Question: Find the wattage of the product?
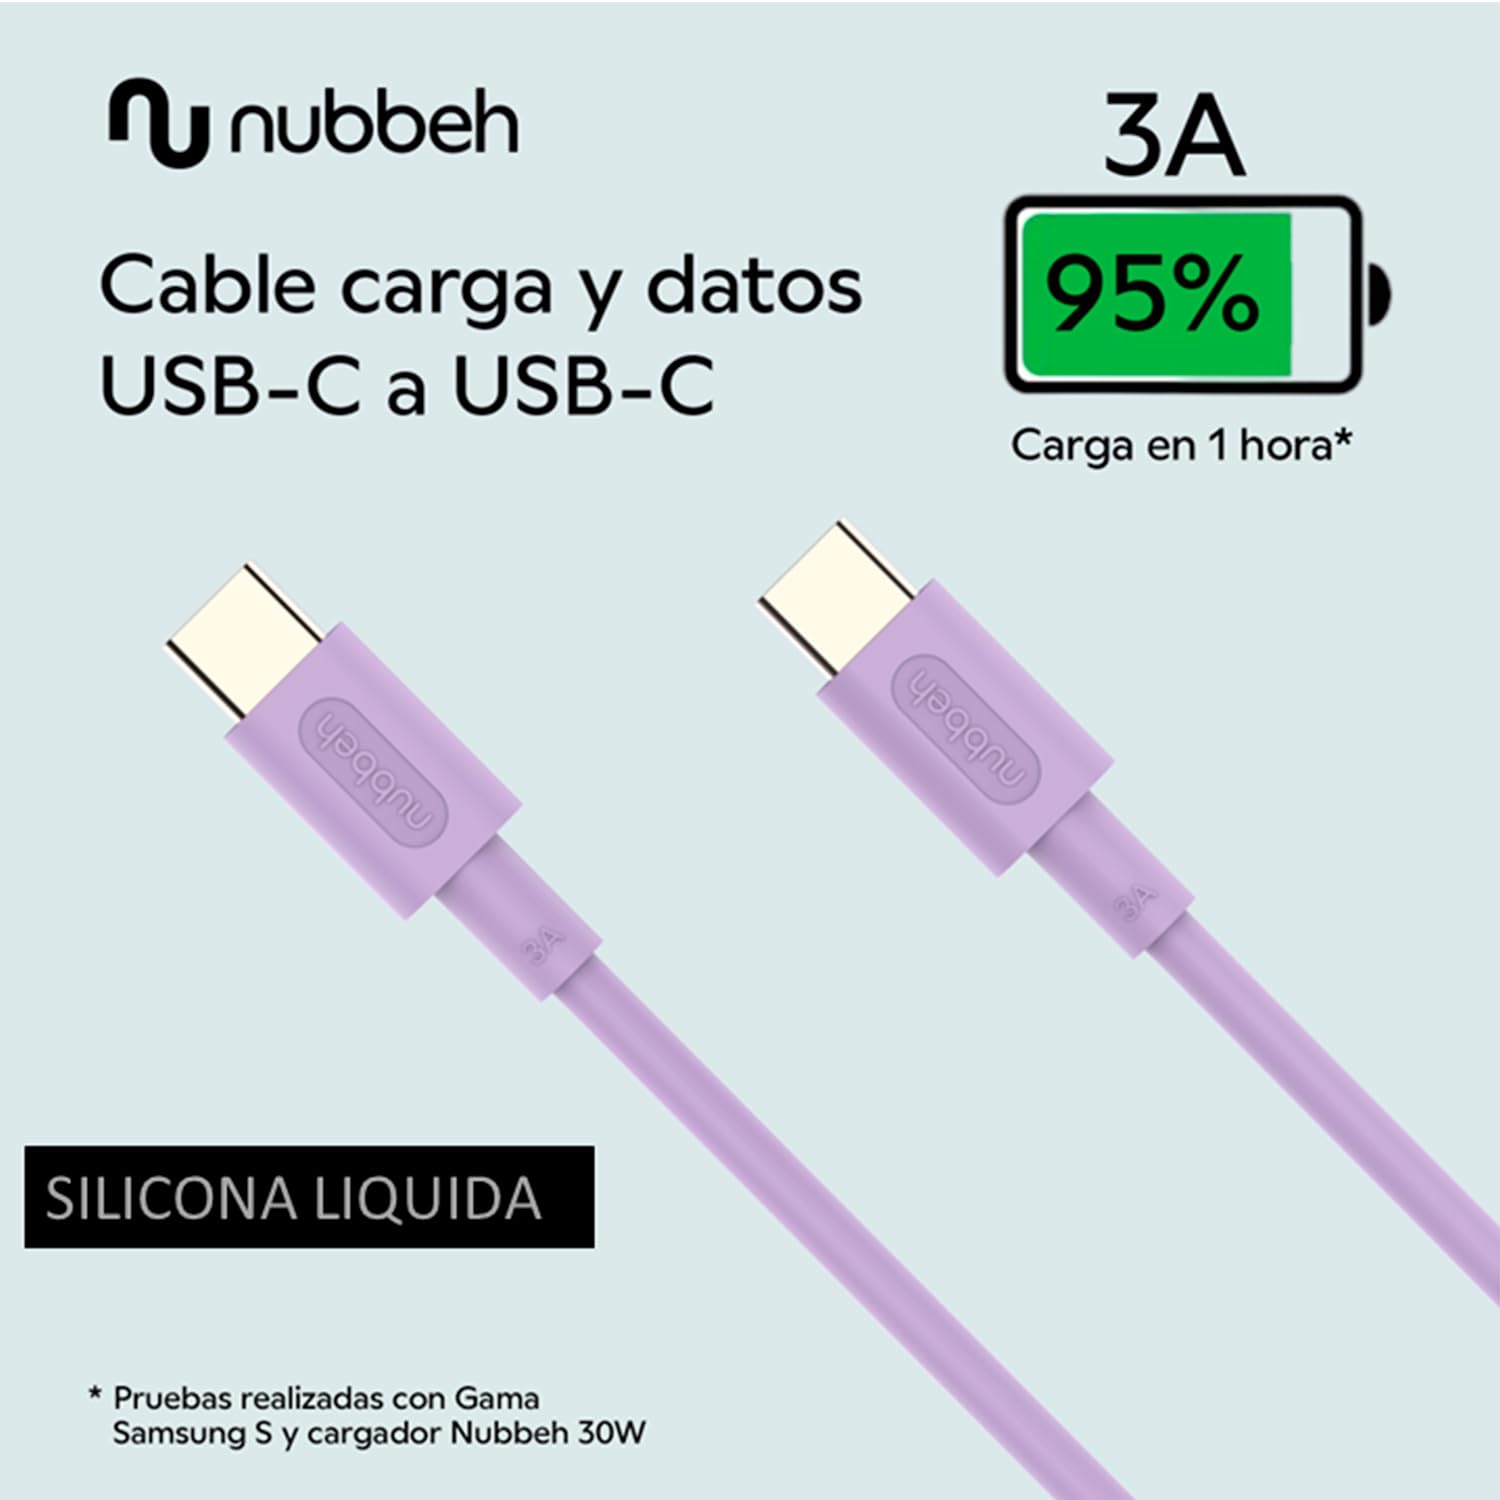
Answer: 30.0 watt